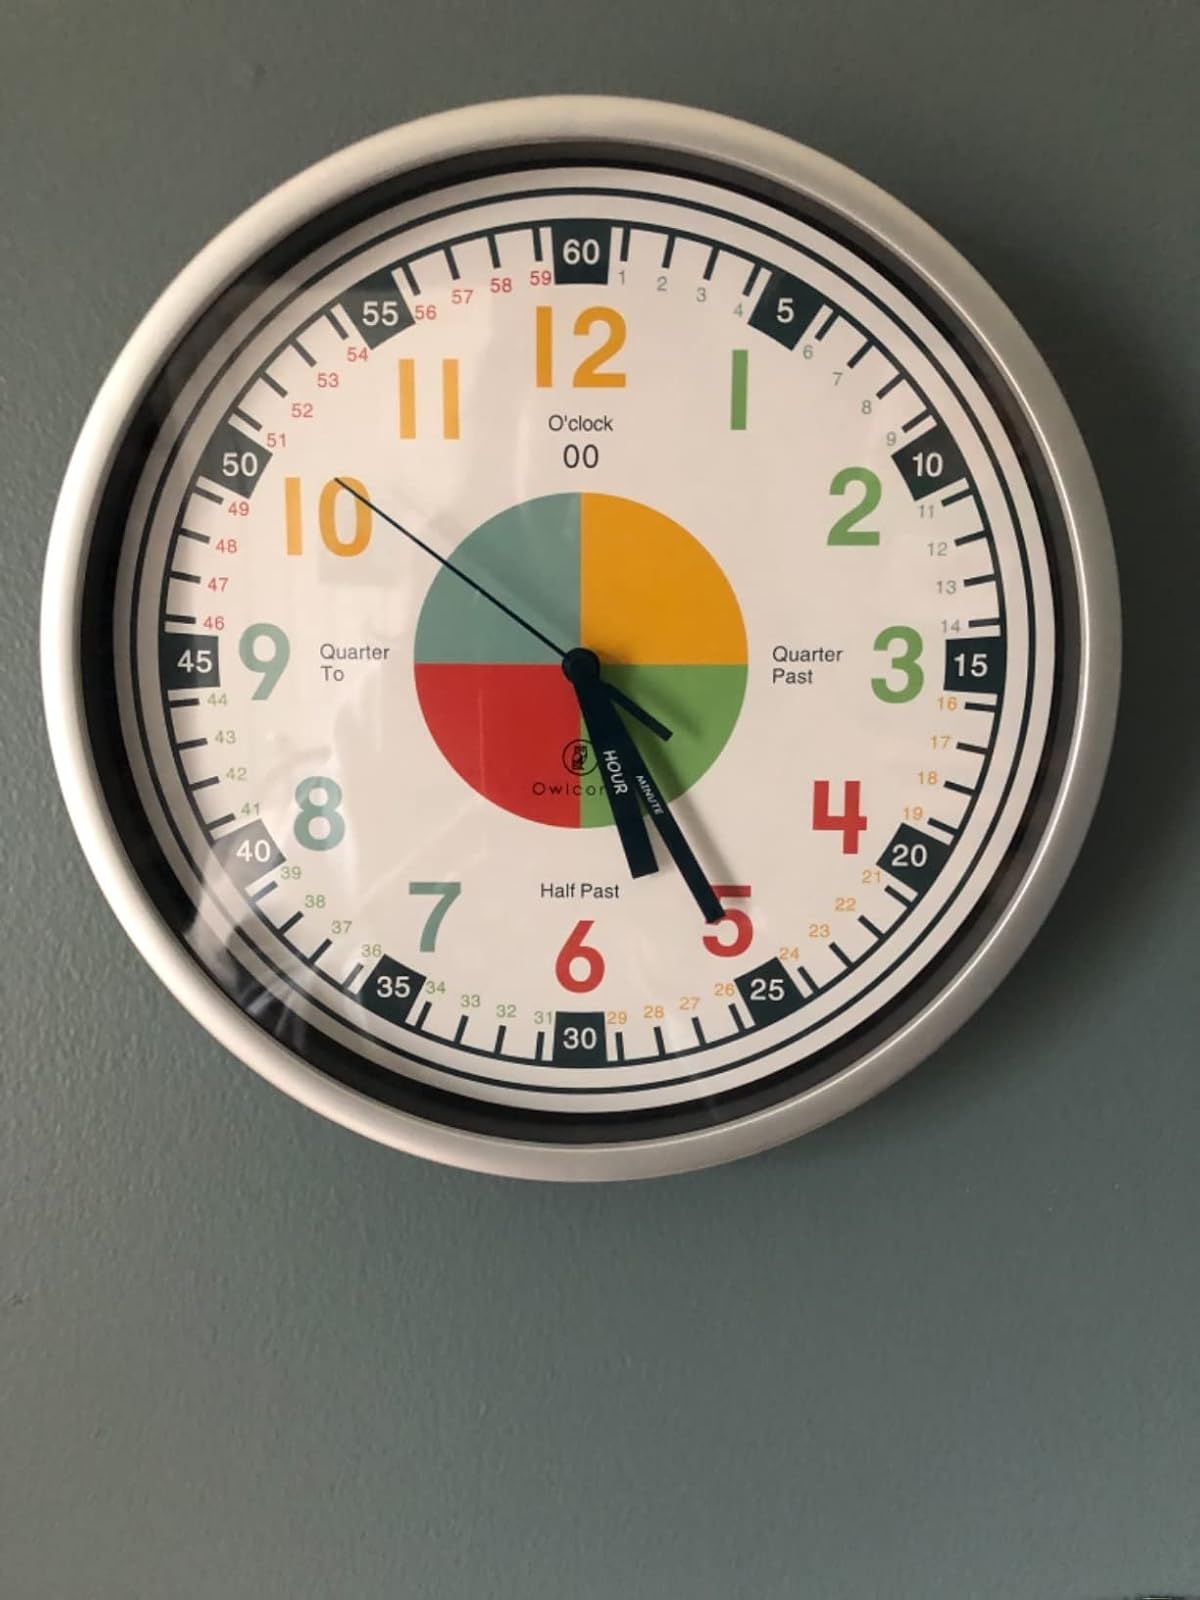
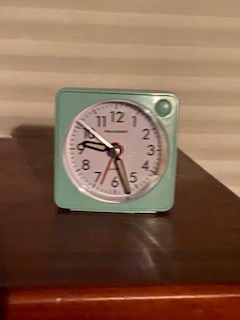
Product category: clock
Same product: no